Mu'nas Dabbur

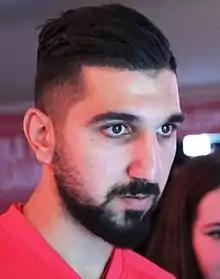
Dabbur with Red Bull Salzburg in 2018

Mu'nas Dabbur (sometimes Moanes Dabour or Muanes Dabur, , ; born ) is an Israeli professional footballer who plays as a striker for Emirati club Shabab Al-Ahli in the UAE Pro League, and has played 40 caps for the Israeli national team.